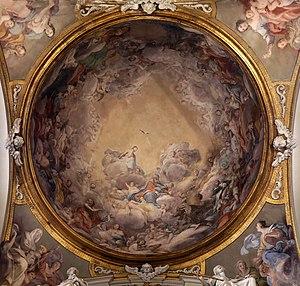
Matteo Bonechi est un peintre italien de fresques baroques, actif dans sa ville natale et ses alentours lors des premières décennies du XVIIIᵉ siècle. Il décore à Florence de nombreuses églises et palais de ses fresques aux sujets religieux, allégoriques et mythologiques.